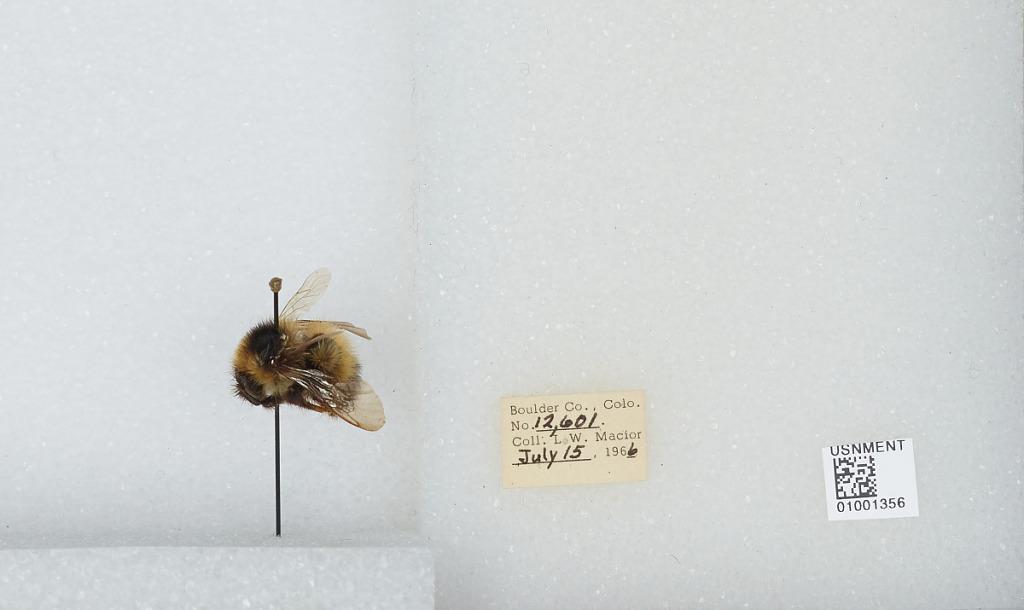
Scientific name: Bombus (Alpinobombus) balteatus Dahlbom
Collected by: L. Macior
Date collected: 1966-7-15
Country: United States
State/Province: Colorado
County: Boulder
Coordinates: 40.0275, -105.252